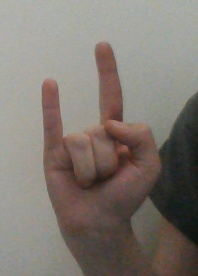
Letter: la